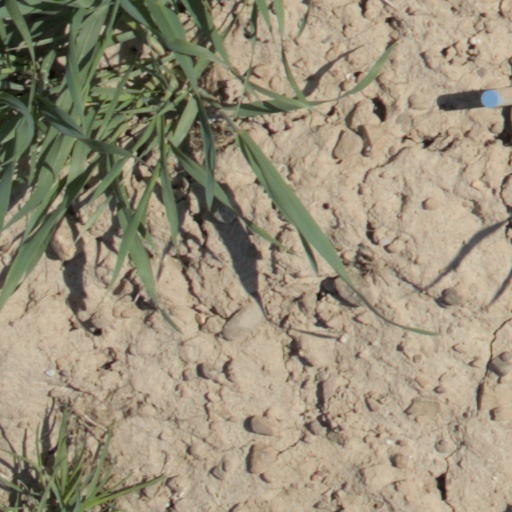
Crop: wheat